Mannar Island

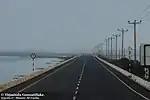
Mannar Causeway

The main settlements on the island are Mannar and Erukkulampiddi on its eastern coast, and Pesalai on its northern coast, all connected by the A14 road which leads across the bridge to mainland Sri Lanka.